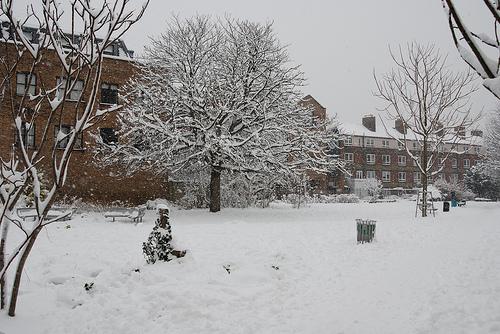
Weather: snow or frosty